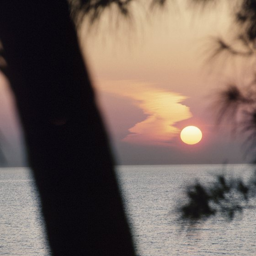
the sun sinks down over bodies of water .